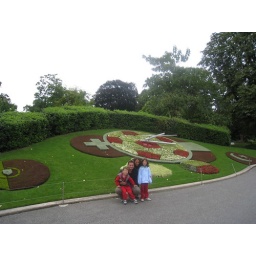
Travis, Tamanna, Zoe, and Sam by the flower clock in Geneve